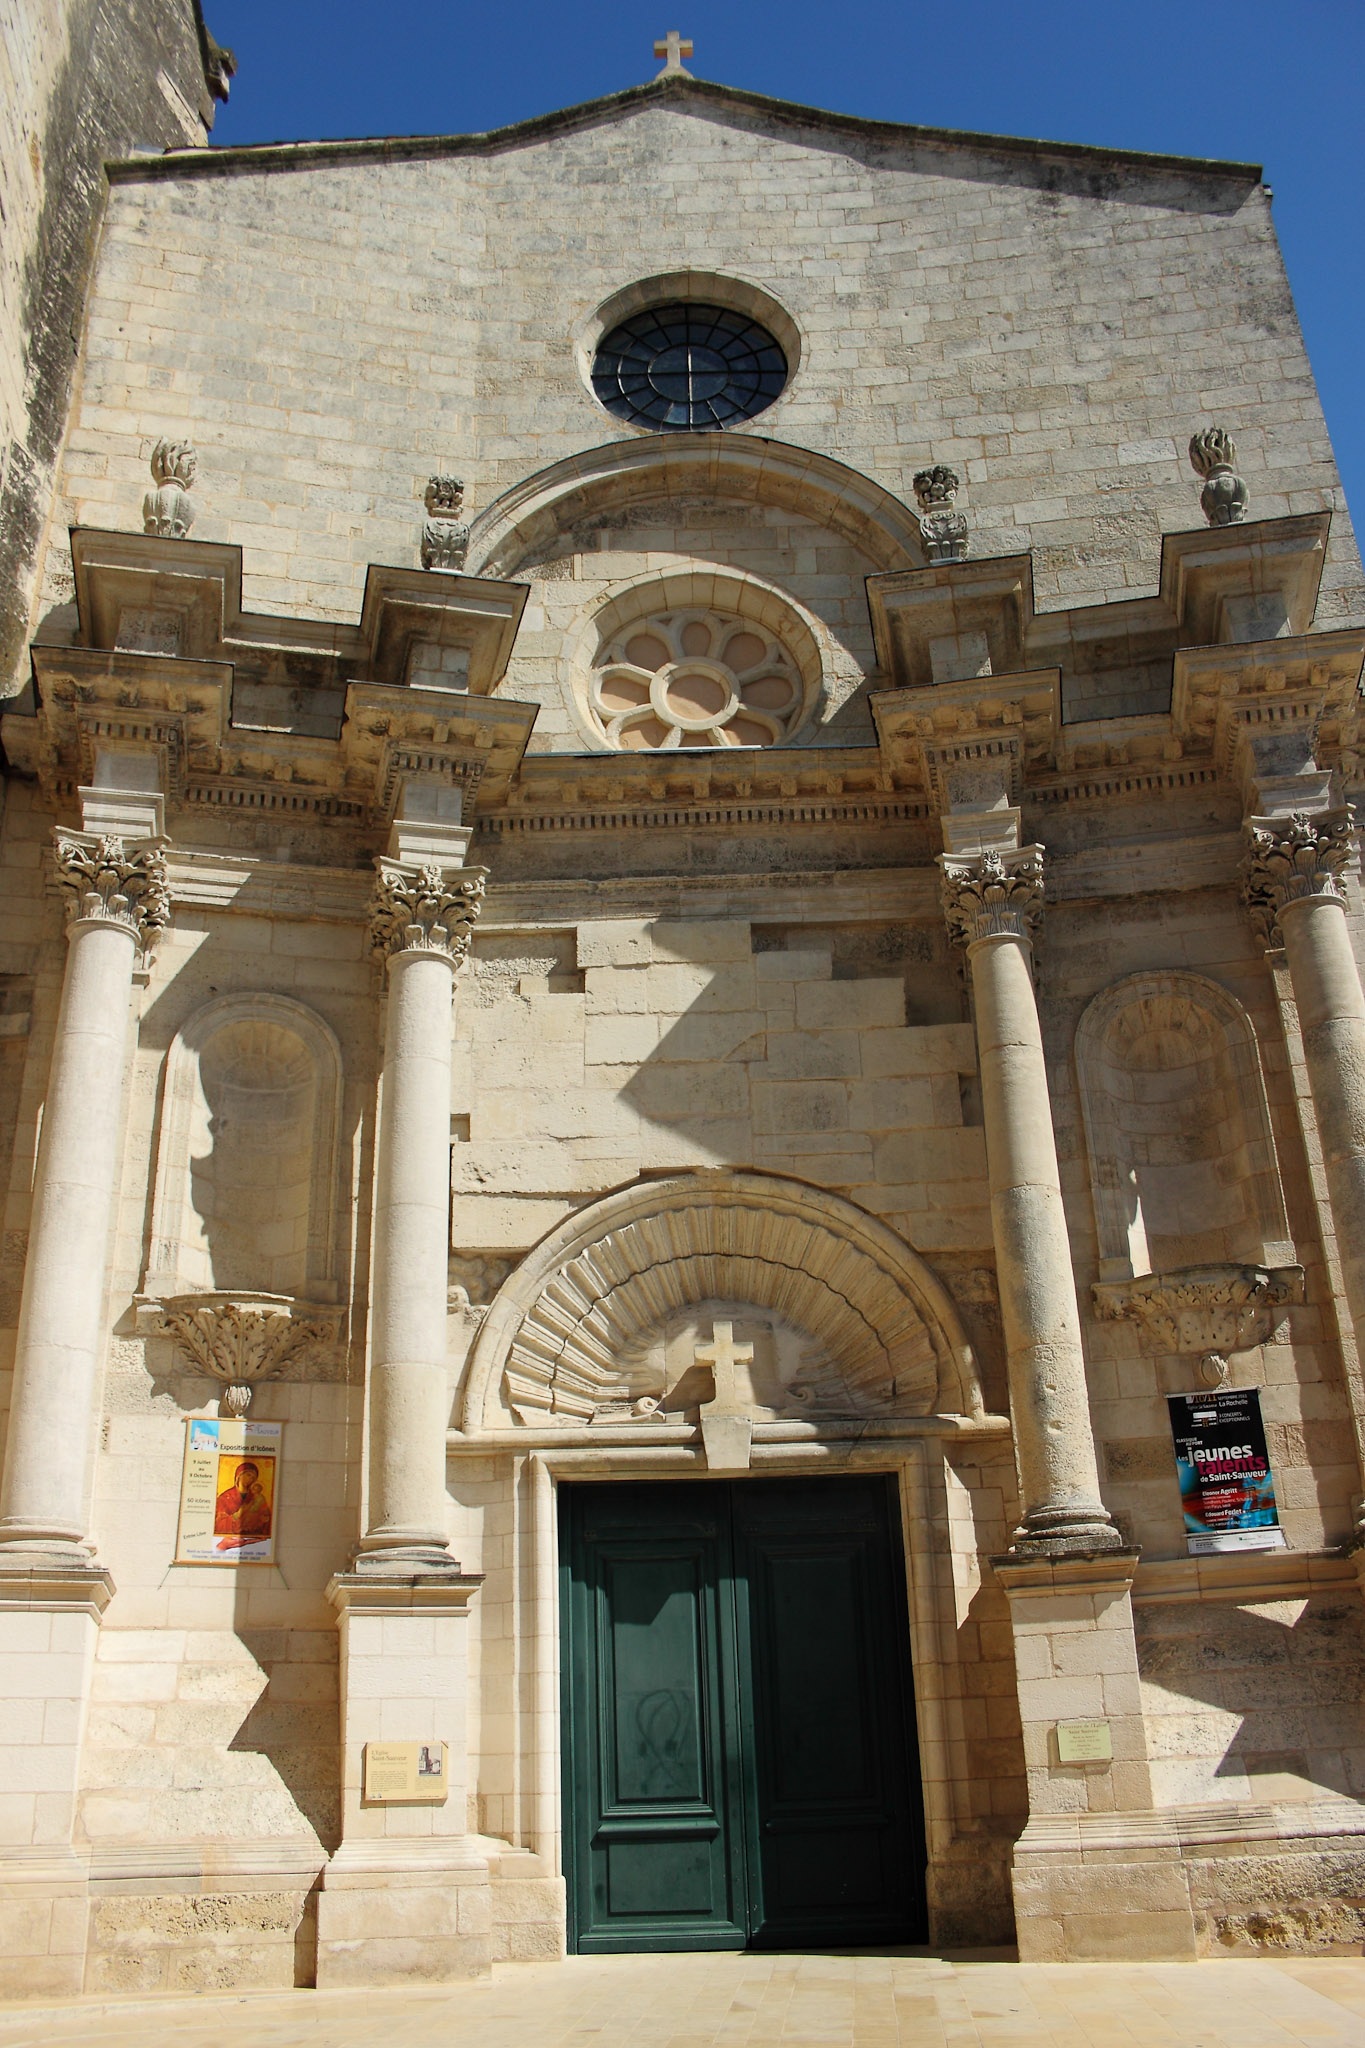
building, architecture, ancient history, facade, basilica, place of worship, church, chapel, monastery, synagogue, cathedral, baptistery, middle ages